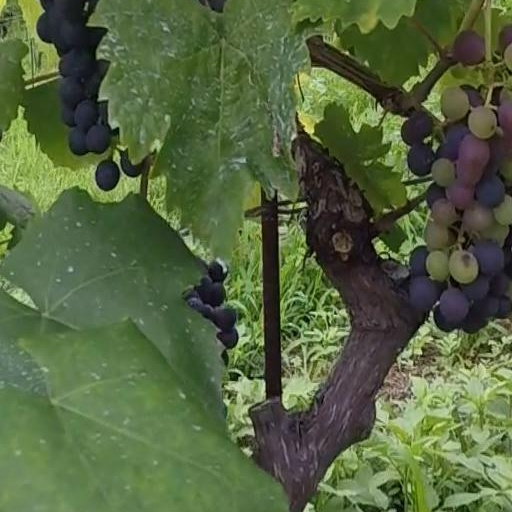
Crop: grape